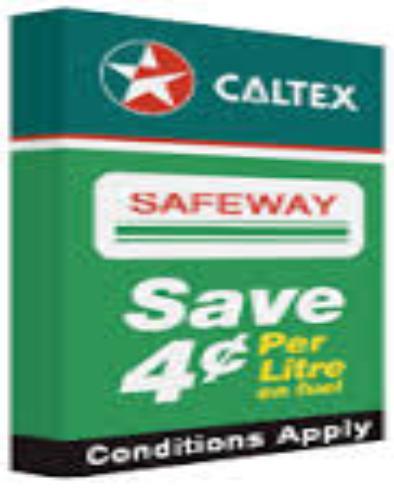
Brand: caltex woolworths
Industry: Others